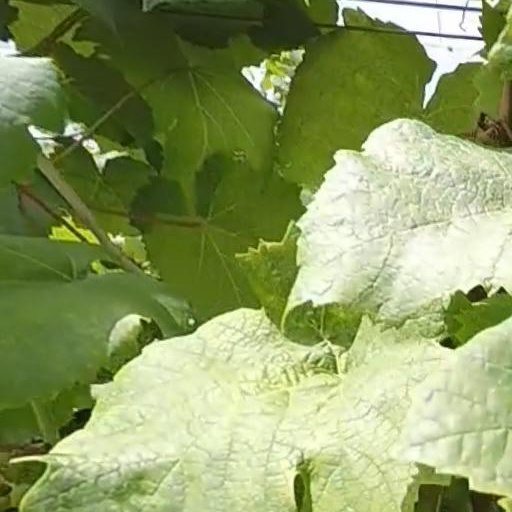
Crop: grape